Grimace scale

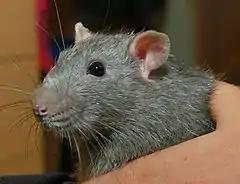
Closeup of the face of an agouti Russian blue rat

There are differences between the "pain face" of mice and rats. In mice, the nose and cheek at baseline have a smooth appearance, but in the presence of pain, change to distinct bulges in both the nose and cheek regions. By contrast, in rats at baseline, the nose and cheek regions show distinct bulging, and with pain, the bridge of the nose flattens and elongates, causing the whisker pads to flatten. As a consequence of these differences, the GS for rats sometimes use four FAU, i.e. Orbital Tightening, Nose/Cheek Flattening, Ear Changes and Whisker Changes. Nose/Cheek Flattening appears to show the highest correlation with the presence of pain in the rat.